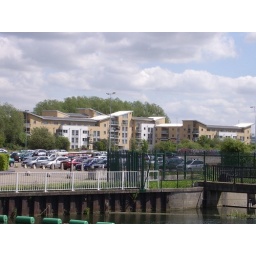
Development near the river (and near a car park).